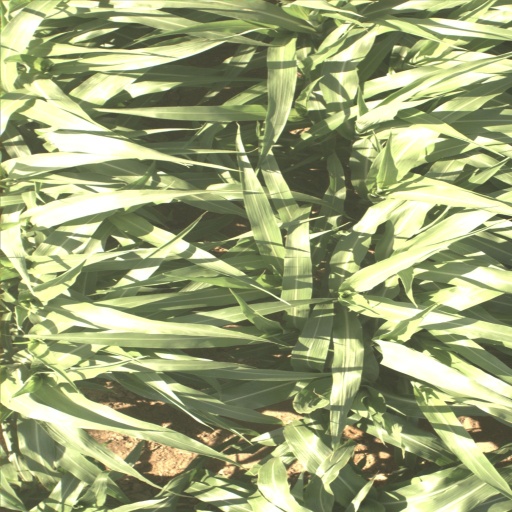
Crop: sorghum